Ad Visser

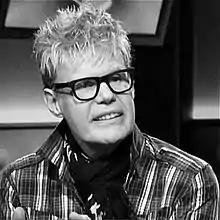
Visser in 2011

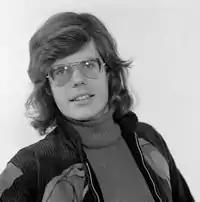
Visser in 1974

Ad Visser (born 28 April 1947, in Amsterdam) is a Dutch VJ, presenter, writer, and music artist.